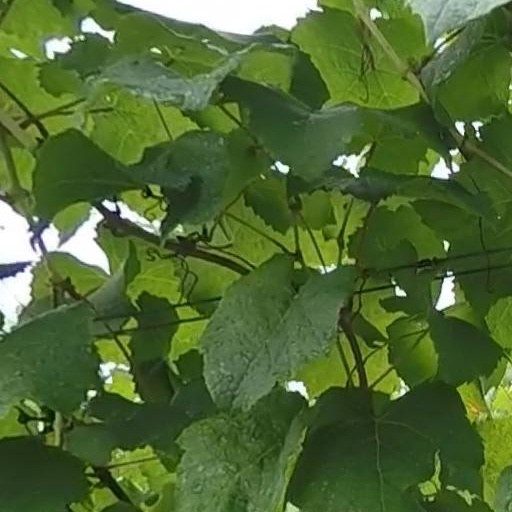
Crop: grape